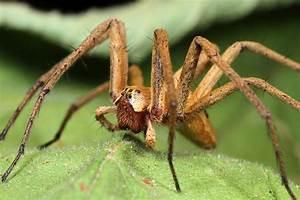
spider